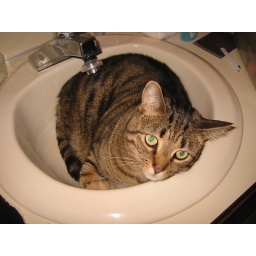
He sleeps in the bathroom sink